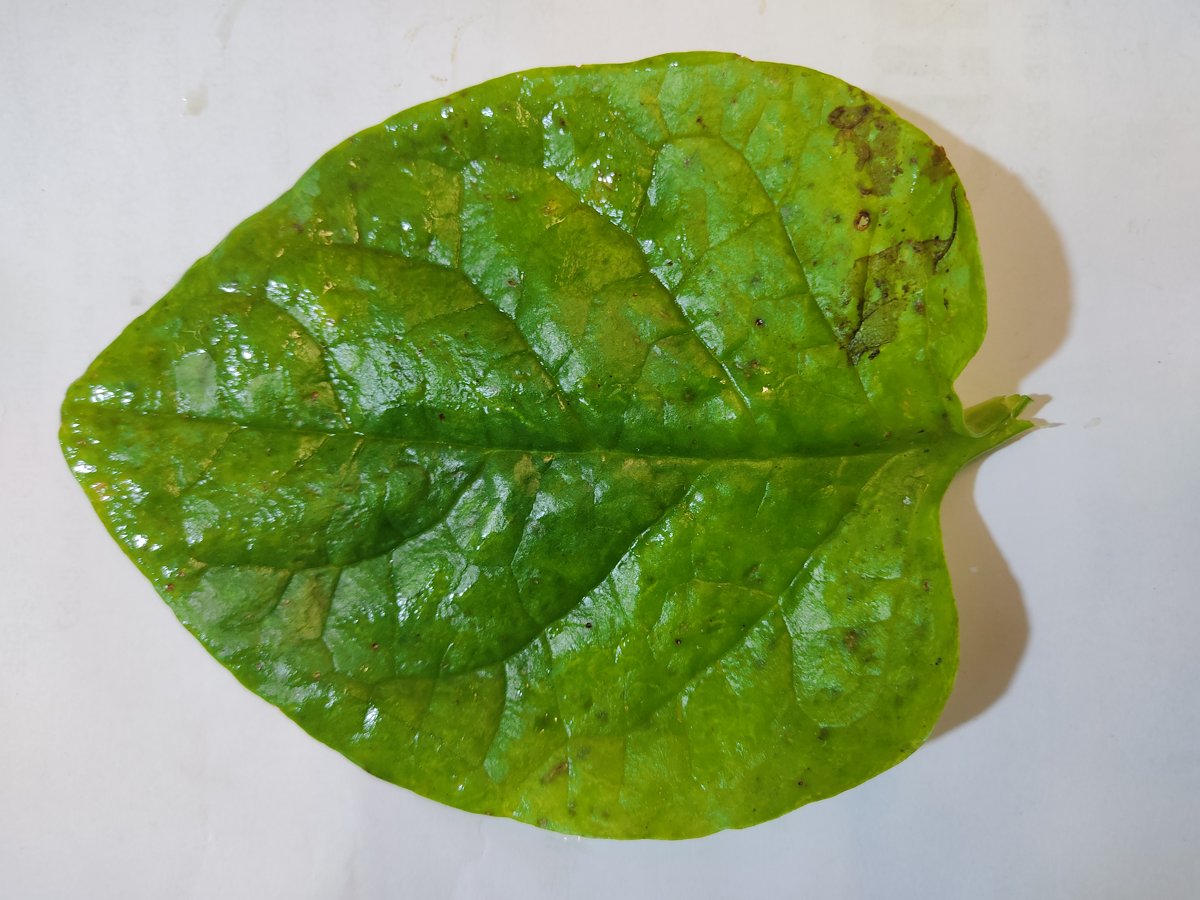
Label: Healthy-Leaf